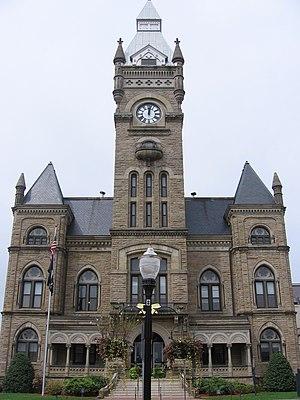
Le Registre national des lieux historiques est un registre regroupant bâtiments, sites, structures, quarties et objets du patrimoine des États-Unis d'Amérique. Il comprend automatiquement tous les sites du patrimoine naturel historique ainsi que tous les territoires historiques dépendant du National Park Service. Depuis sa création, en 1966, plus de 90 000 entrées y ont été ajoutées.